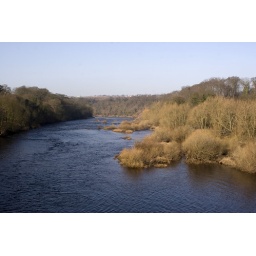
a view of the river tyne from an old railway bridge near Wylam